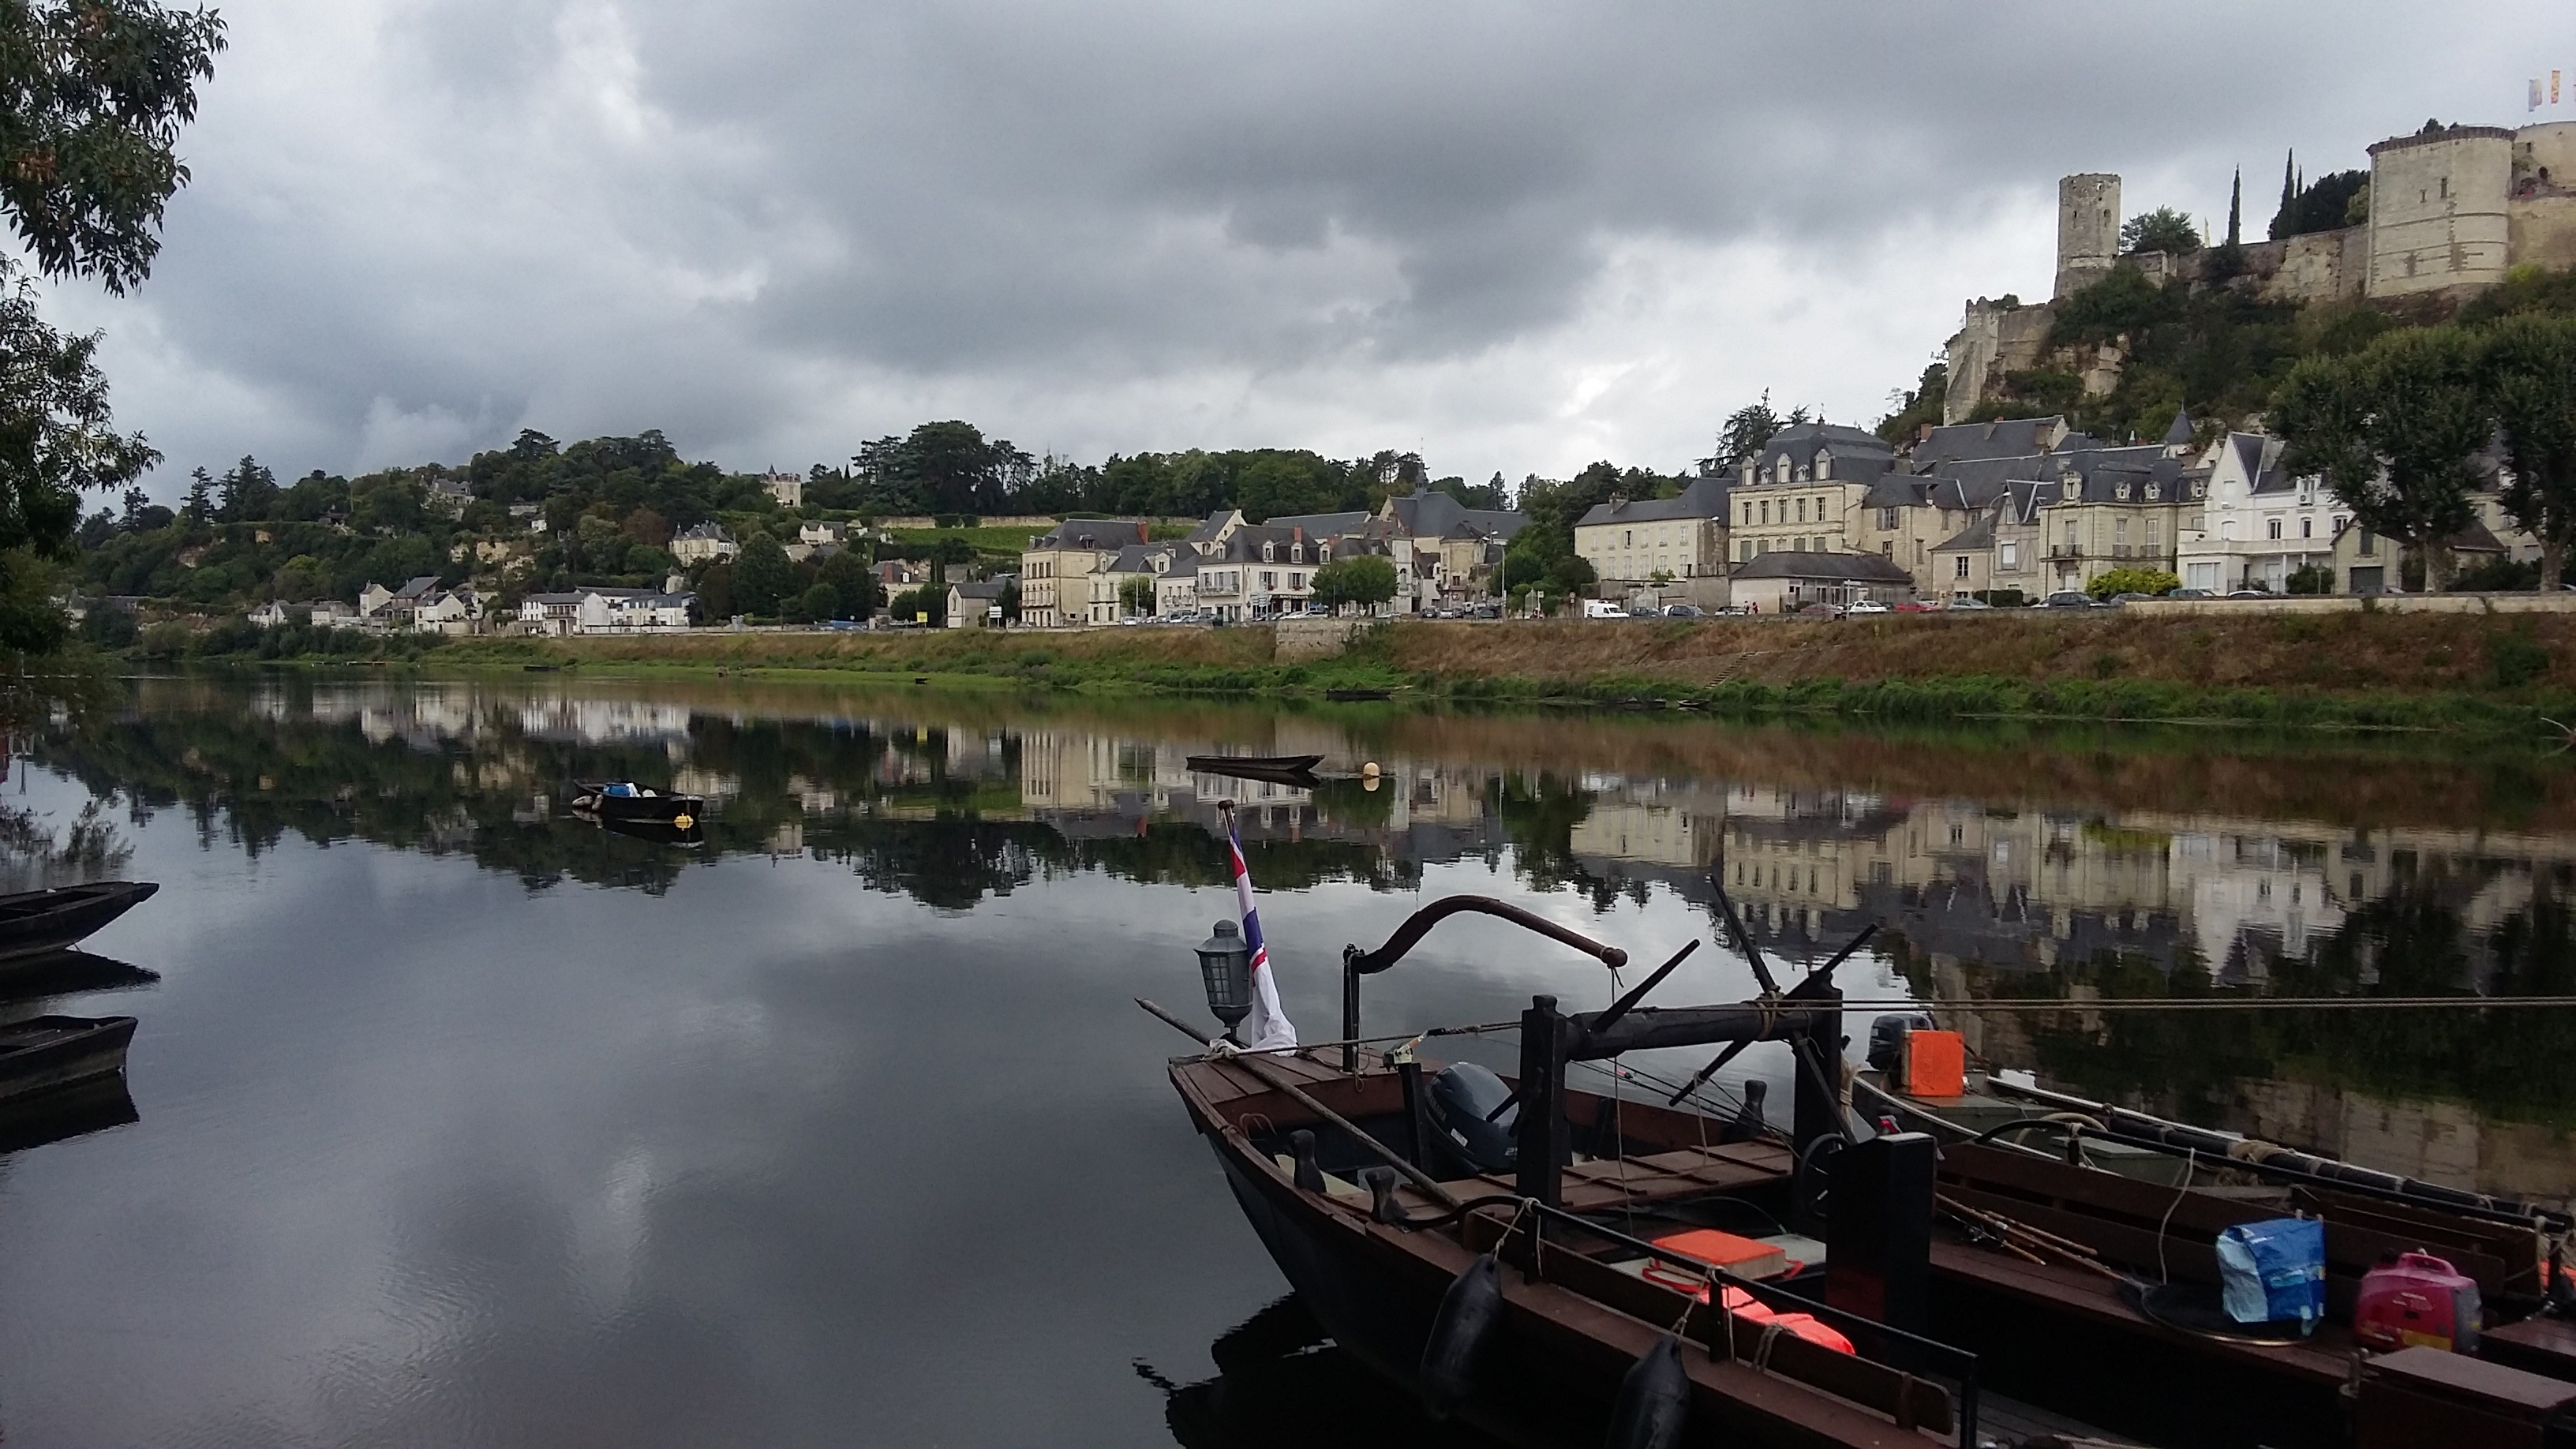
water, boat, river, canal, travel, france, reflection, vehicle, waterway, boating, pays de la loire